Kaiserliche Werft Wilhelmshaven 461

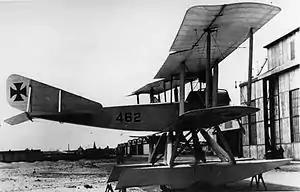
Kaiserliche Werft Wilhelmshaven 462

Imperial German Navy seaplanes 461 and 462 were the only two examples of a seaplane design produced for the Navy's flying service during the First World War. Number 461 was built in October 1916 and Number 462 in September 1917 as the German seaplane bases searched for purpose-built training aircraft to supplement their collection of retired combat types.